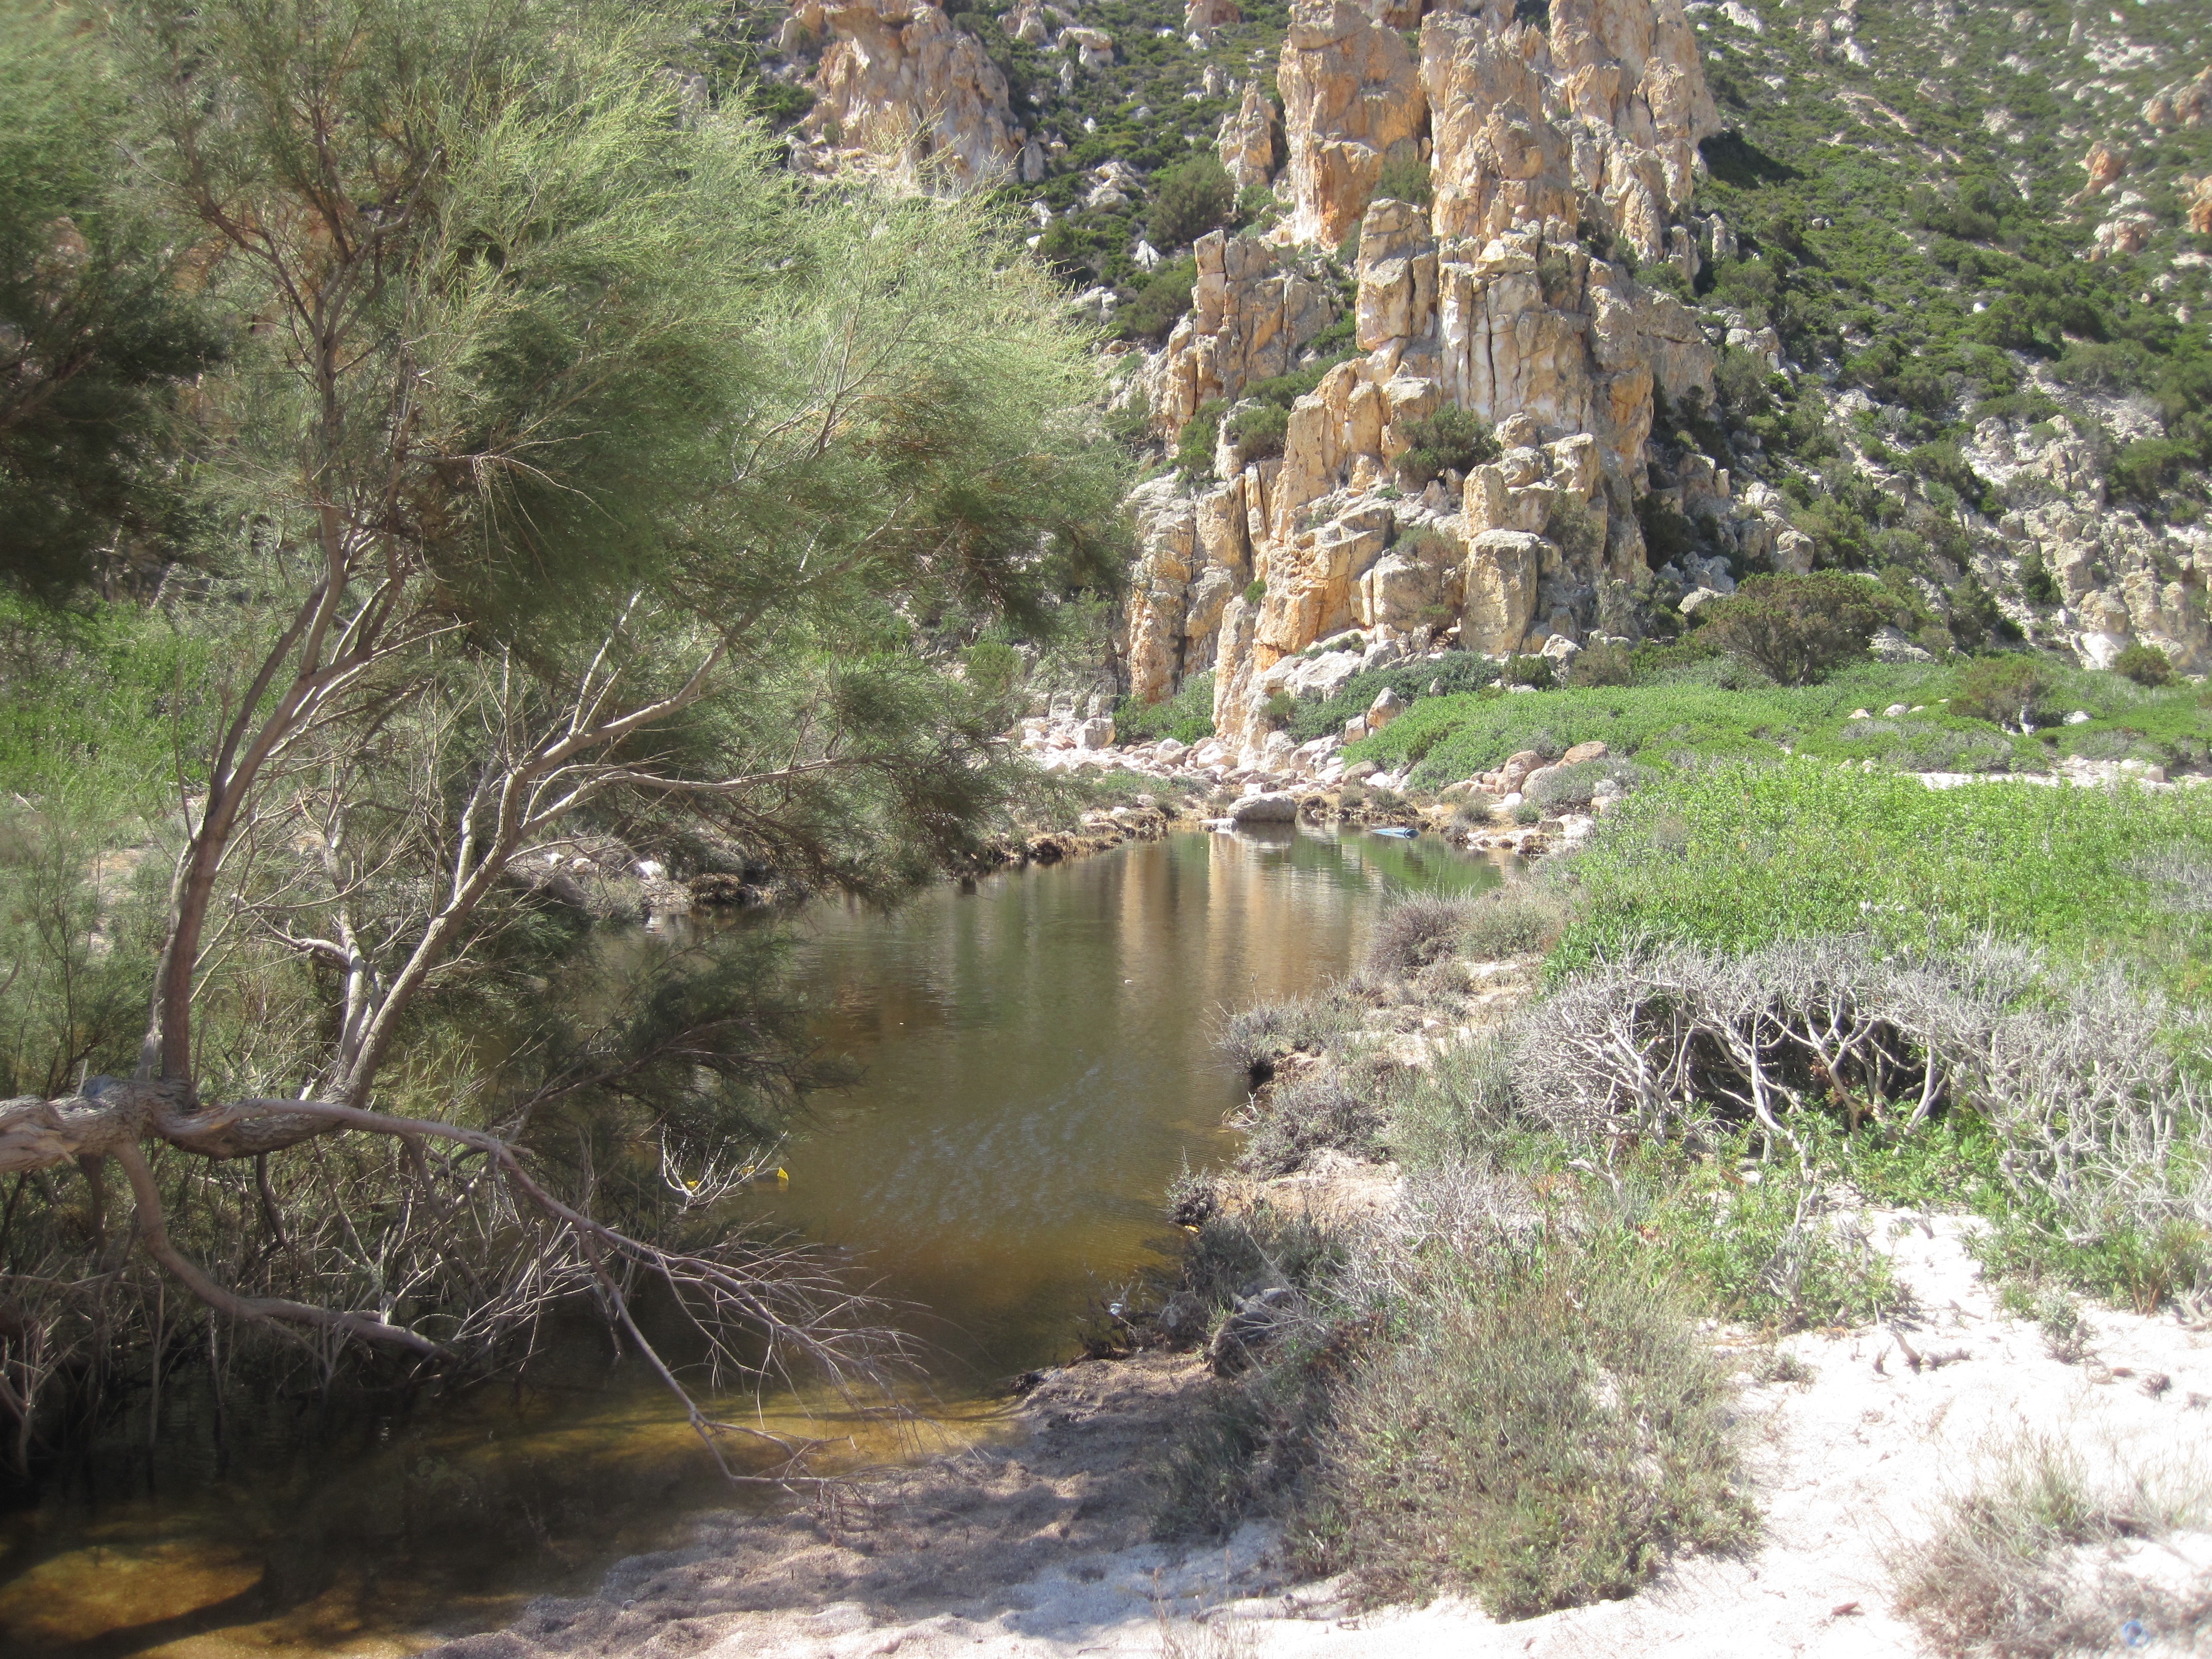
creek, wilderness, lake, river, stream, rapid, body of water, watercourse